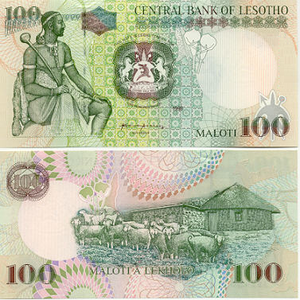
Le loti, au pluriel maloti, est la devise officielle du Lesotho depuis 1980, il est divisé en cent lisente. Cette monnaie est arrimée sur le rand sud-africain.